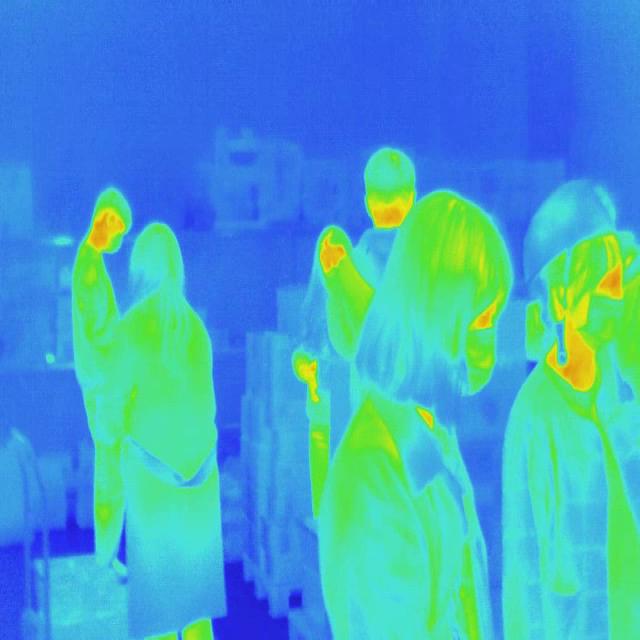
Detected objects:
label: person
label: person
label: person
label: person
label: person